CLC (group)

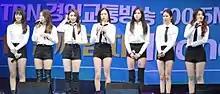
The members of CLC, in white shirts and black shorts, stand on a stage

The group released the digital single "To The Sky" on February 1, 2018, as a pre-release track of their upcoming EP. The group released their seventh extended play, "Black Dress", on February 22. CLC held their third anniversary concert "Black Dress" on April 1. It was a donation-based charity concert where attendees made donations to a Diabetes Association. CLC held their "CLC Live Show In Hong Kong 2018 – Black Dress" concert at Macpherson Stadium in Hong Kong on July 20. On November 20, 2018, Cube Entertainment announced that Elkie would be making her official solo debut on November 23, 2018, with the digital single "I Dream".